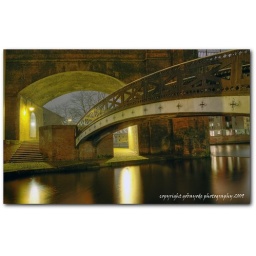
footbridge over water under railway bridge at castlefield manchester uk.